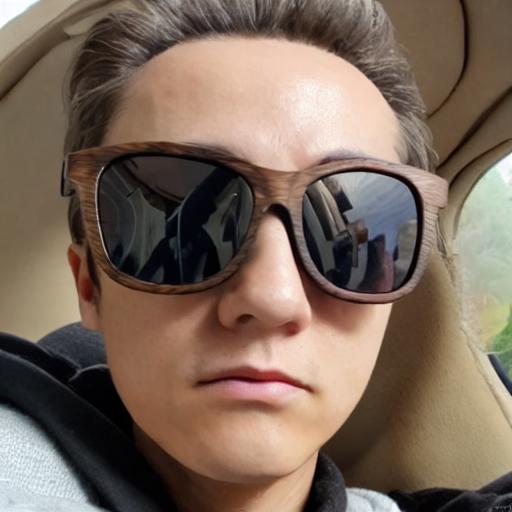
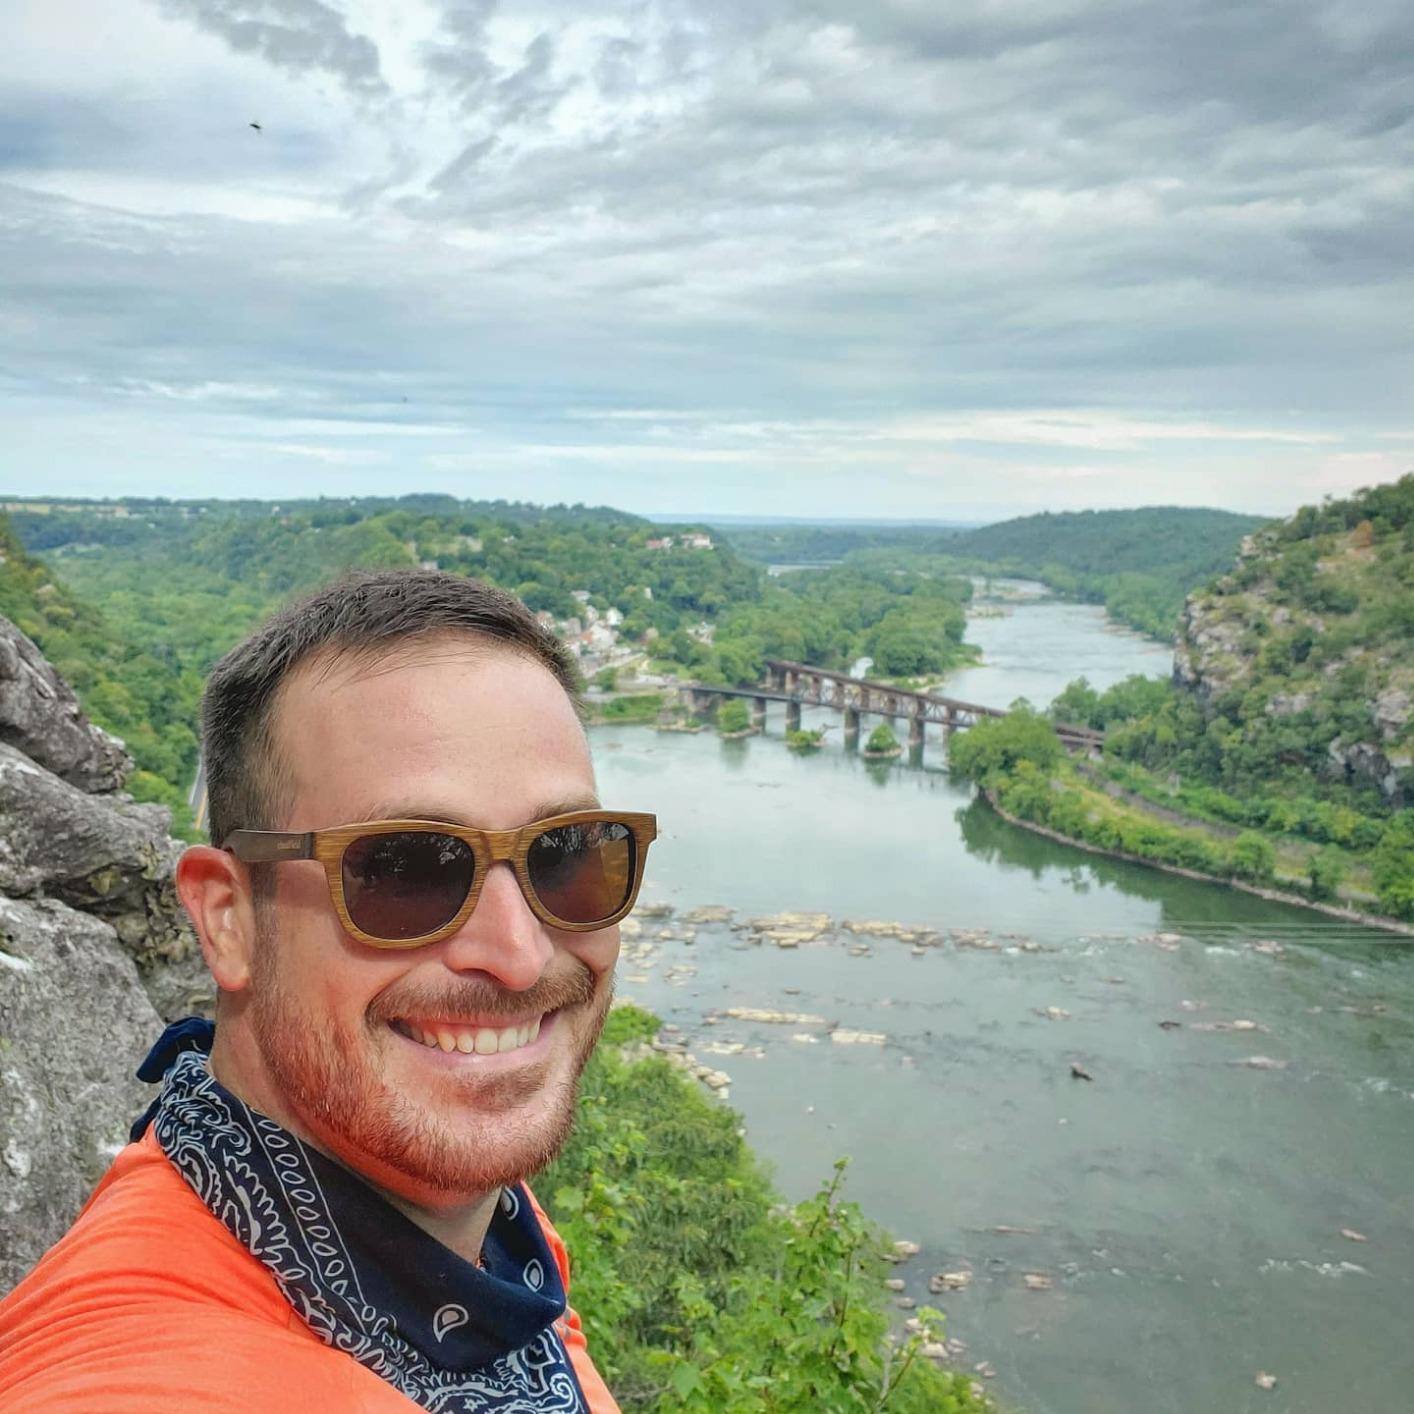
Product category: accessories_sunglasses
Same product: no